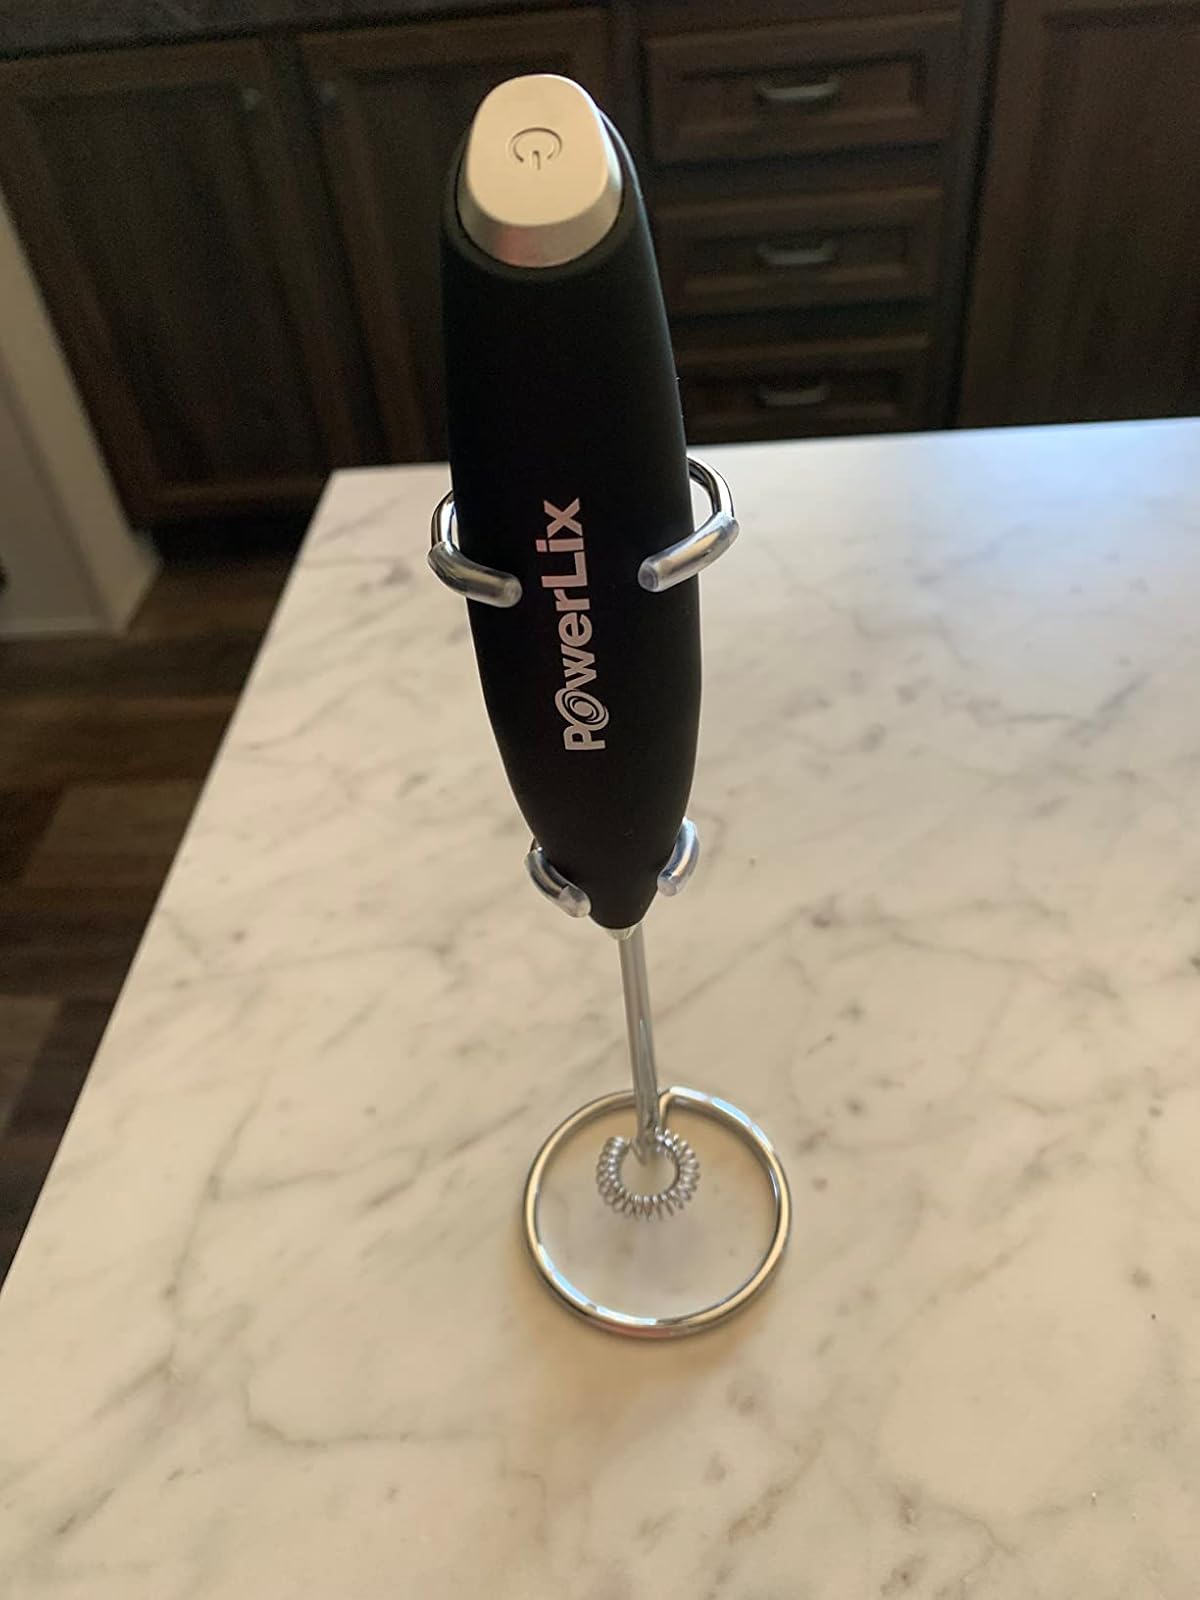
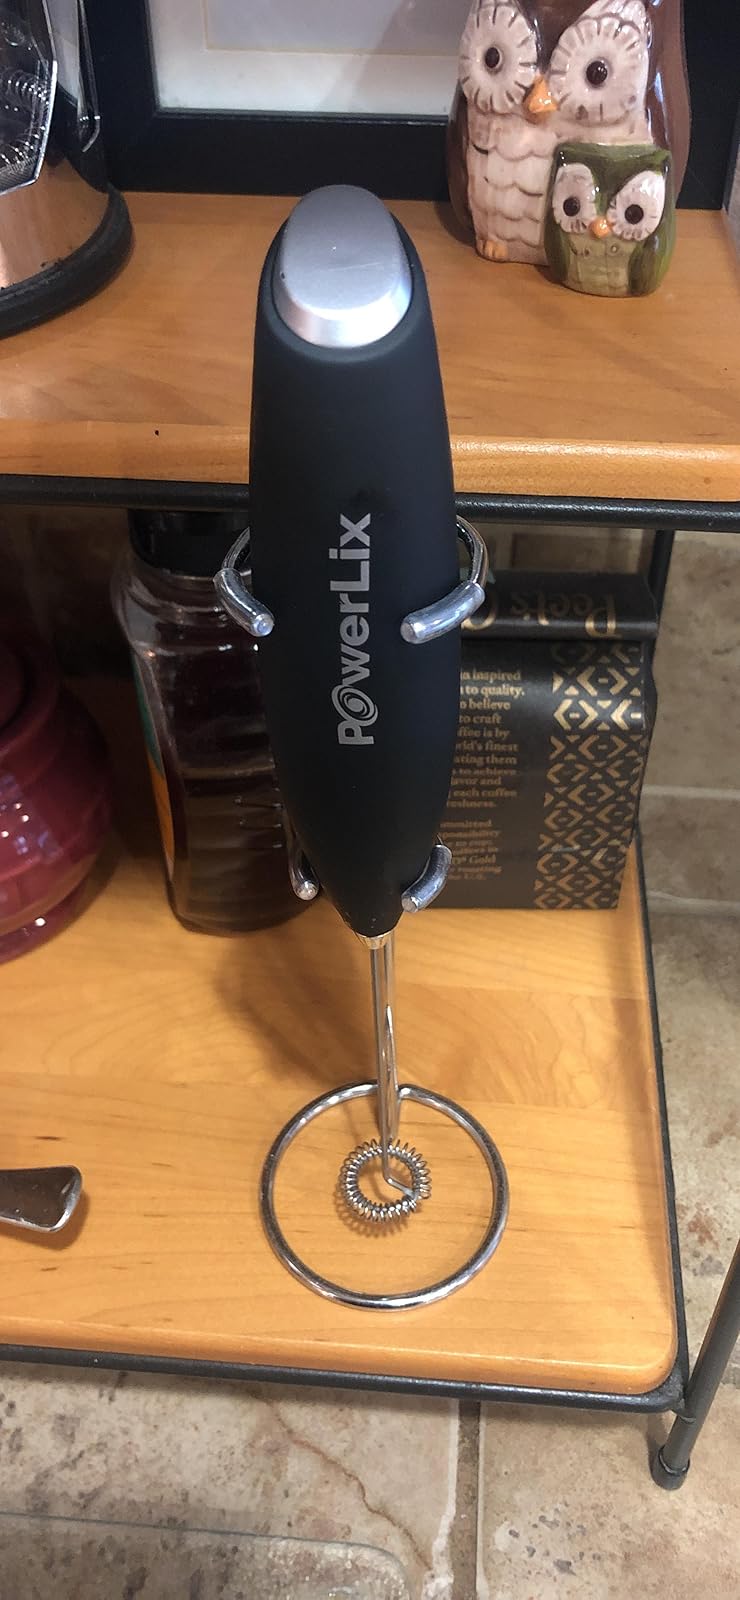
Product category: items_mixer
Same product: yes